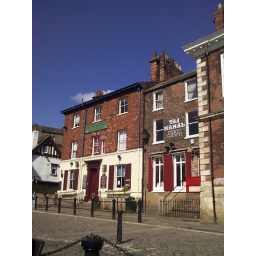
Behind our table by the river in York.